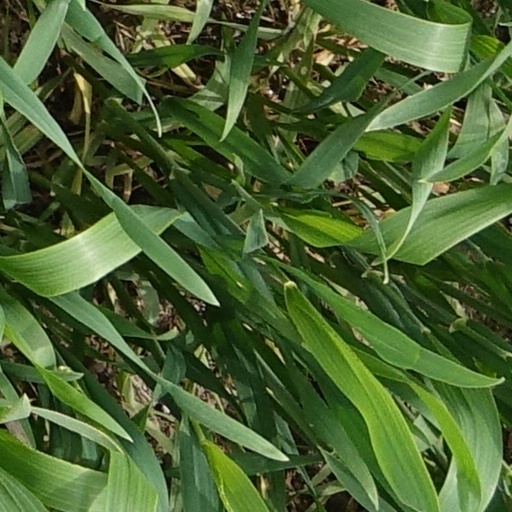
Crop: wheat